Shakotan, Hokkaido

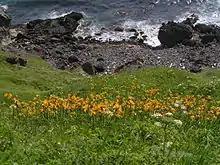
"Ezokanzō", a lily species

The three major capes of the Shakotan Peninsula, Cape Kamui, Cape Shakotan, and Cape Ōgon, define the coast of the Shakotan Peninsula. All are located in the town of Shakotan, and numerous smaller capes dot the coastline of the town.